Exeter St Thomas railway station

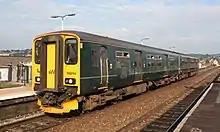
A Great Western Railway going to

Most trains are operated by Great Western Railway on the Riviera Line to and from which then generally continue east of to and from along the Avocet Line. A few other services operate to destinations further afield such as .